Edwin Ubiles

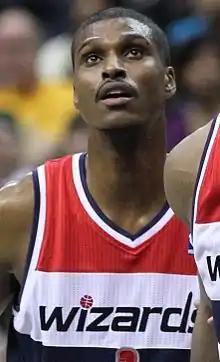
Ubiles playing with the Wizards

Edwin Ubiles (born November 26, 1986) is a Puerto Rican former professional basketball player. He played college basketball for Siena College. A native of Poughkeepsie, New York, he averaged 14.8 points per game over his four seasons at Siena, where he finished third on the school's all-time scoring list with 1,939 points.